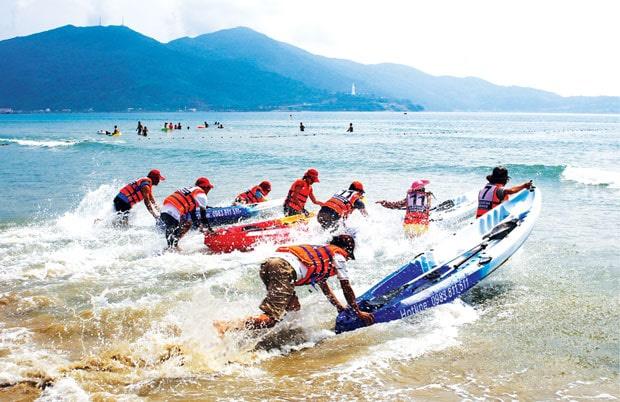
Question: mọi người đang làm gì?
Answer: đang chuẩn bị chèo xuồng ra biển